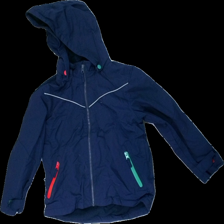
View: front
Type: Jacket
Category: Children
Brand: Not in the list
Brand text on label: John Lewis
Colors: Blue, Red, Green, Multicolor
Material: outer: 100% nylon, lining: 100% polyester
Cut: Regular
Season: All
Stains: Minor
Price range: <50
Recommended usage: Export